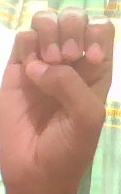
ASL sign: E